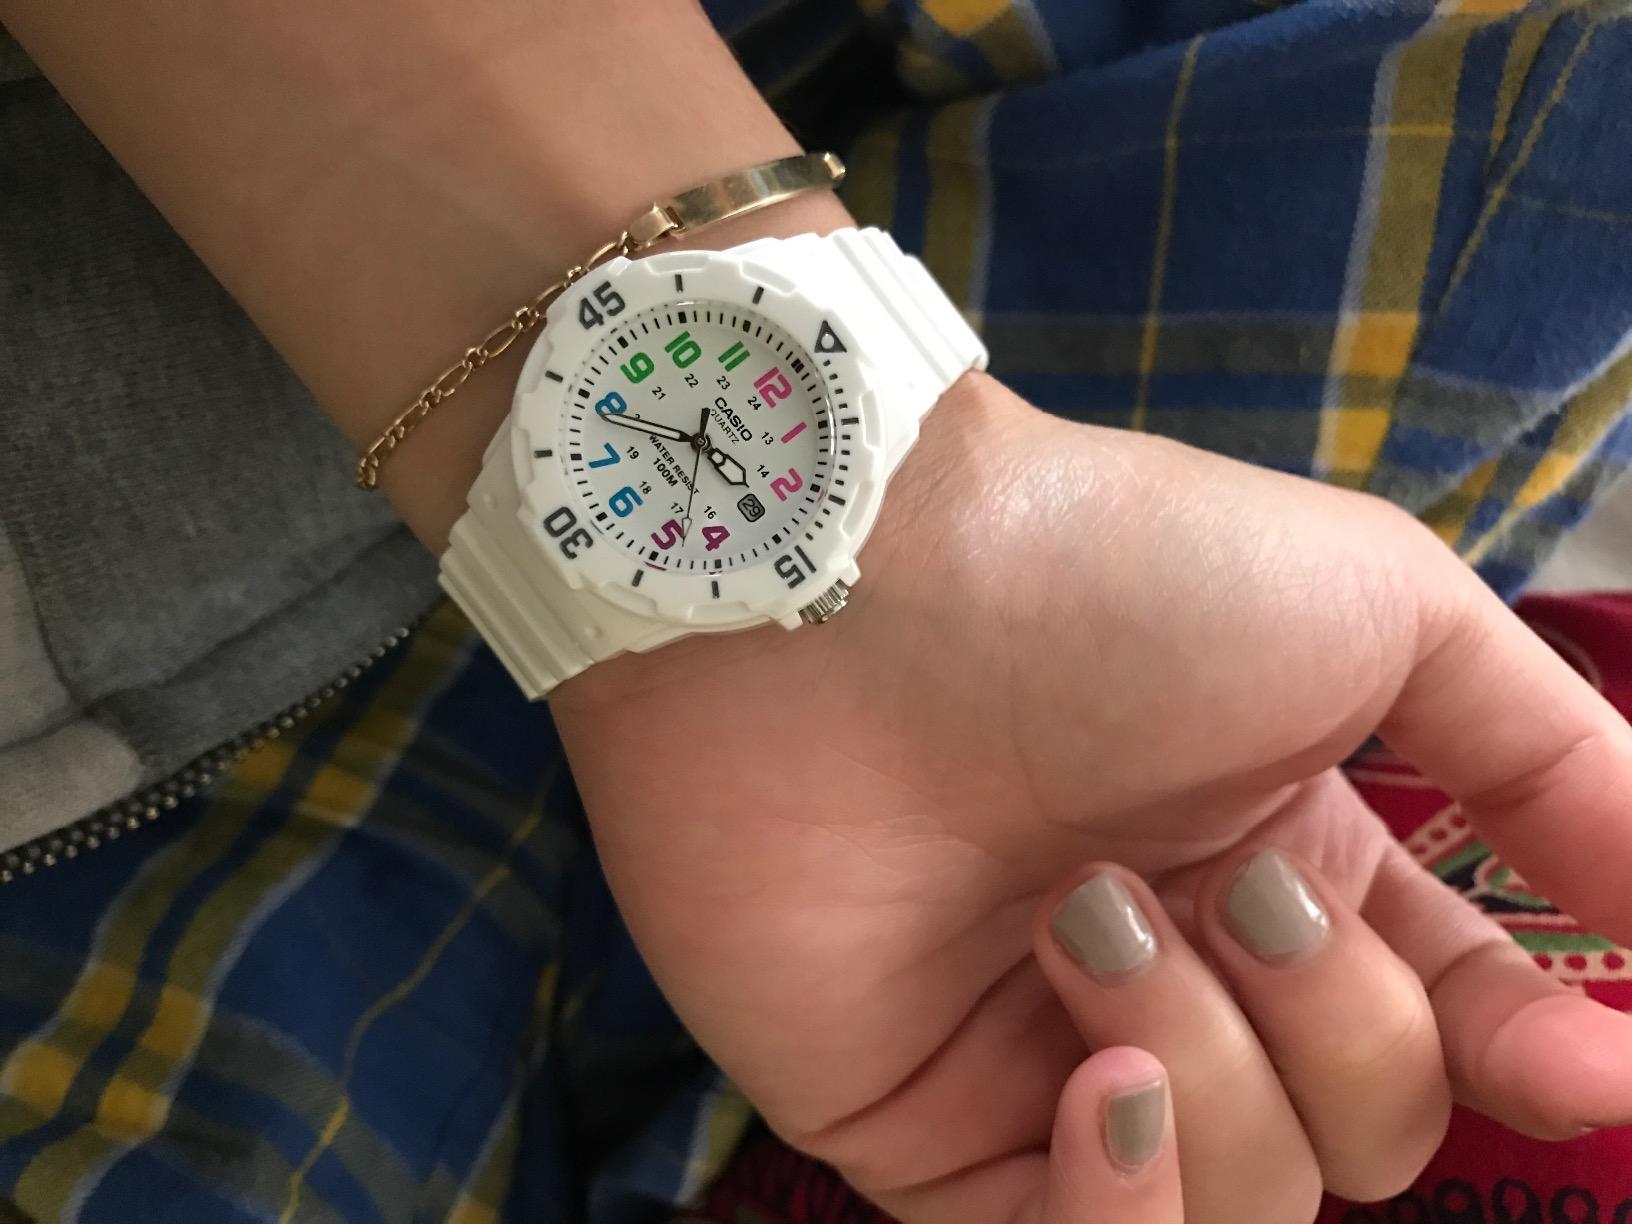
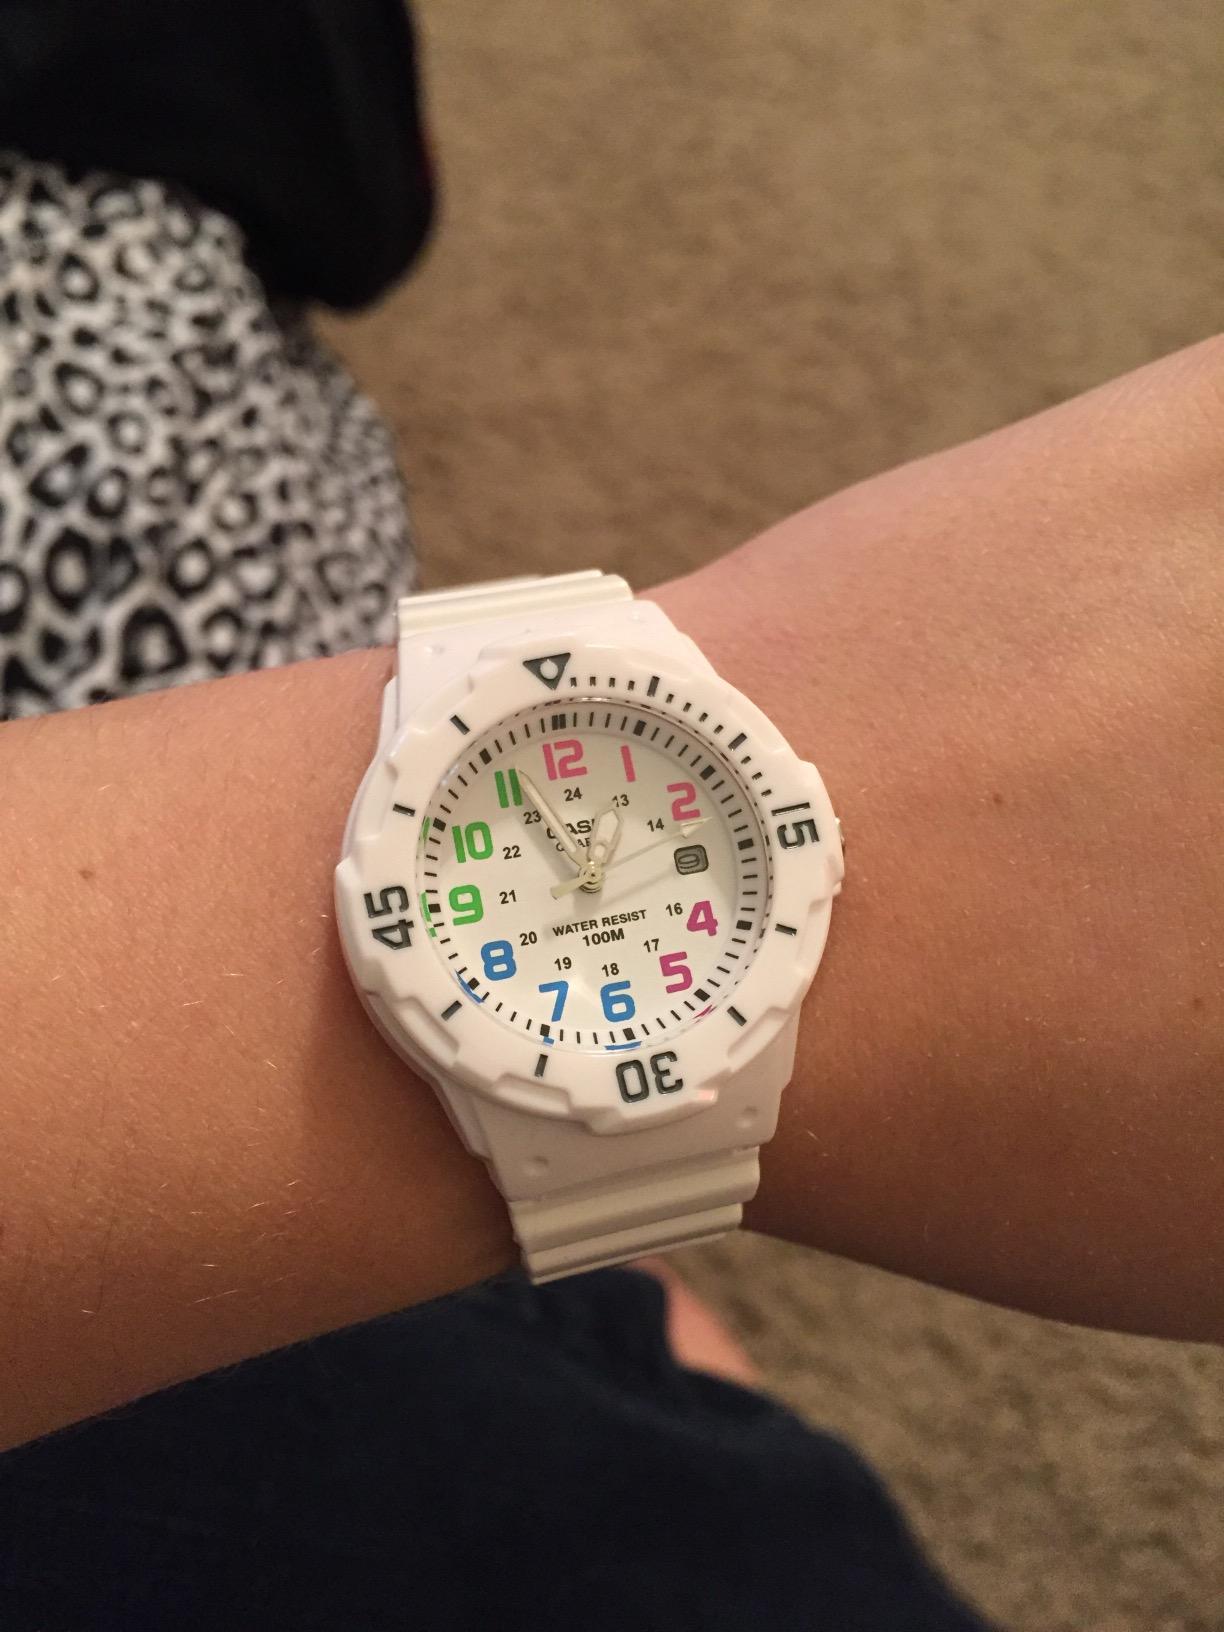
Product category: accessories_watch
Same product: yes